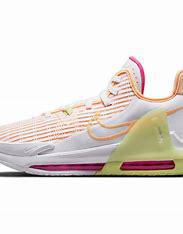
Brand: Nike
Model: Lebron Witness 6